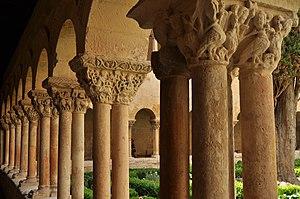
En histoire de l'art, l'art roman est la période qui s'étend du début du XIᵉ siècle à la seconde moitié du XIIᵉ siècle, entre l'art préroman et l'art gothique, en Europe. L'expression « art roman » est forgée en 1818 par l'archéologue français Charles de Gerville et passe dans l'usage courant à partir de 1835.